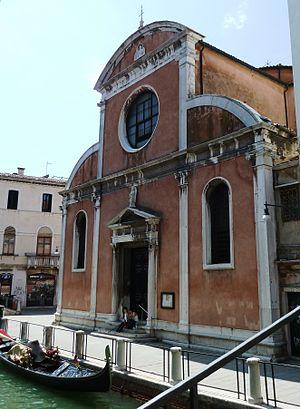
San Felice
Le rio de San Felice est un canal de Venise dans le sestiere de Cannaregio.